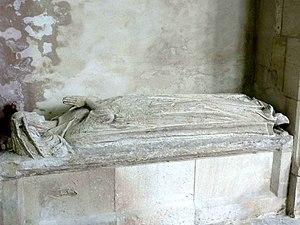
Mobilier de l'église (voir titre).
L'église Saint-Martin est une église catholique paroissiale située à Omerville, en France. Elle se singularise par son plan allongé, à vaisseau unique, avec des travées de quatre époques différentes qui se succèdent en enfilade, et un clocher central roman. Avec les murs de la deuxième et de la troisième travée de la nef, il représente la partie la plus ancienne de l'église, et devrait remonter au moins au dernier quart du XIᵉ siècle, ou sinon au tout début du XIIᵉ siècle. Malheureusement, l'élégante flèche de pierre ajoutée au milieu du XIIᵉ siècle a été démolie vers 1905, et remplacée par un simple toit. À l'intérieur, le caractère roman s'est bien conservé dans la base du clocher voûtée en berceau. Un chœur de deux travées, dont le style du voûtement reflète les dernières années de la première période gothique, est substitué à l'abside primitive vers 1220-1230. Lors de l'agrandissement du chœur par l'adjonction d'une abside à pans coupés au dernier quart du XIIIᵉ siècle ou au début du XIVᵉ siècle, la seconde travée est partiellement démolie pour des raisons inconnues.